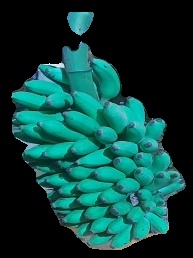
Variety: elakki-bale
Grade: grade2